Dead Snow 2: Red vs. Dead

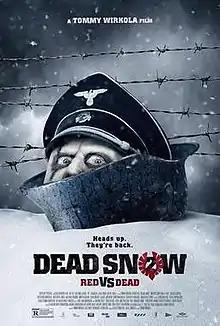
Theatrical release poster

Dead Snow 2: Red vs. Dead is a 2014 satiric action horror film directed by Tommy Wirkola. It is a sequel to Wirkola's 2009 film "Dead Snow". The film was released in Norway on 12 February and in the United States on 10 October 2014. Vegar Hoel reprises his role from the first film as Martin, the sole survivor of an attack by Nazi zombies led by the evil Herzog (Ørjan Gamst). Filming took place in Iceland.